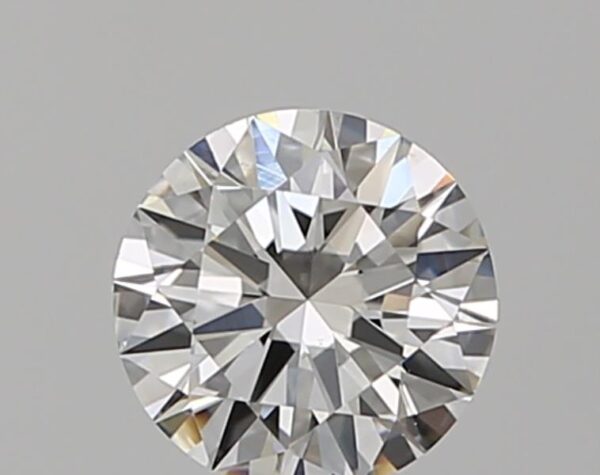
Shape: round
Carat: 0.5
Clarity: VS2
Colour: E
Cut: EX
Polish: EX
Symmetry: EX
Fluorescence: VS
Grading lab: GIA
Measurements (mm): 5.15 x 5.17 x 3.09